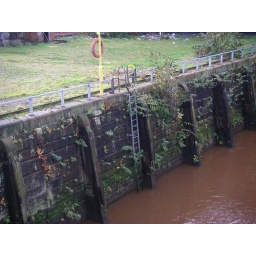
Spate water and fern garden in mid November